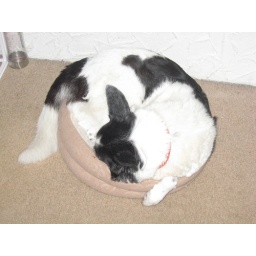
big dog in a tiny cat bed